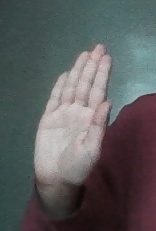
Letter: seen